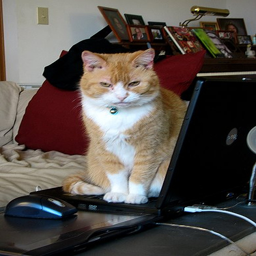
A cat sitting next to a laptop computer on a table.
A cat is sitting on top of a laptop keyboard.
An orange and white cat sits on a laptop keyboard.
A brown and white cat sitting on top of a laptop.
An orange and white cat sitting on a laptop.